Fort Shaw

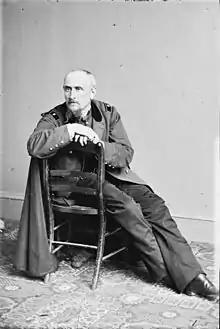
Colonel Phillipe Régis de Trobriand, about the time he commanded Fort Shaw in 1869.

Major William Clinton's command of Fort Shaw was only temporary. On August 11, 1867, Colonel I. V. D. Reeves transferred the 13th Infantry Regiment's headquarters to Fort Shaw. Lieutenant Colonel G. L. Andrews was regimental second-in-command, and named headquarters commandant, overseeing the operations of the fort itself. During their tenure at the fort, a steam engine was brought in to pump water from the river to the kitchens and sinks. The unit also received breech-loading rifles, which greatly increased its effectiveness. About 33 civilians were employed at the fort as well, working as blacksmiths, carpenters, clerks, masons, and saddlers. One of Colonel Reeves' first actions was to disarm the Montana Militia, a short-lived paramilitary organization formed by Acting Governor Thomas Francis Meagher in 1864 and supplied with arms by the U.S. Army. Reeves acted quickly, and the militia was disbanded by October 1, 1867.